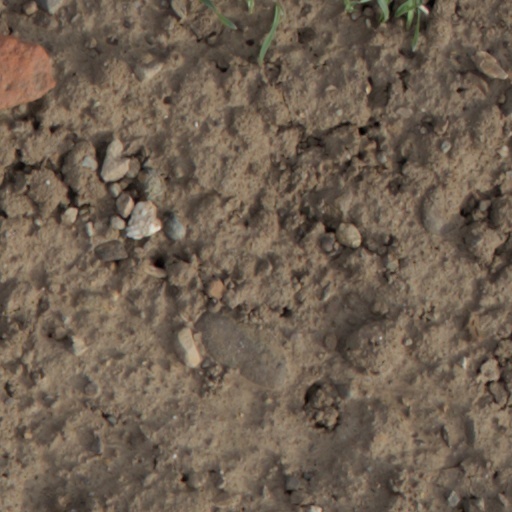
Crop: wheat